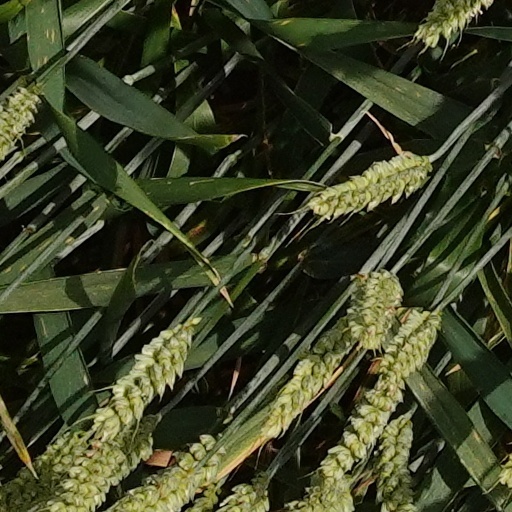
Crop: wheat